Berzerk (video game)

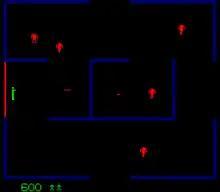
A screenshot of the arcade version of the game, where the green Humanoid enters a room with five red robots.

"Berzerk" is a one or two-player game. Darran Jones of "Retro Gamer" retrospectively described its genre as both a maze and shooter. The object of "Berzerk" is to have the Humanoid Intruder shoot as many robots as possible and escape a maze-like room. At the beginning of each room, the Humanoid appears at the middle of one of the four edges and can escape through the exits on another side of the area.